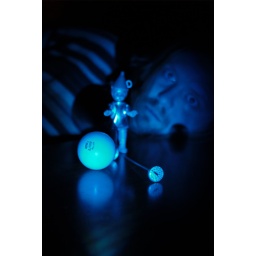
little boy blue and the man in the moon